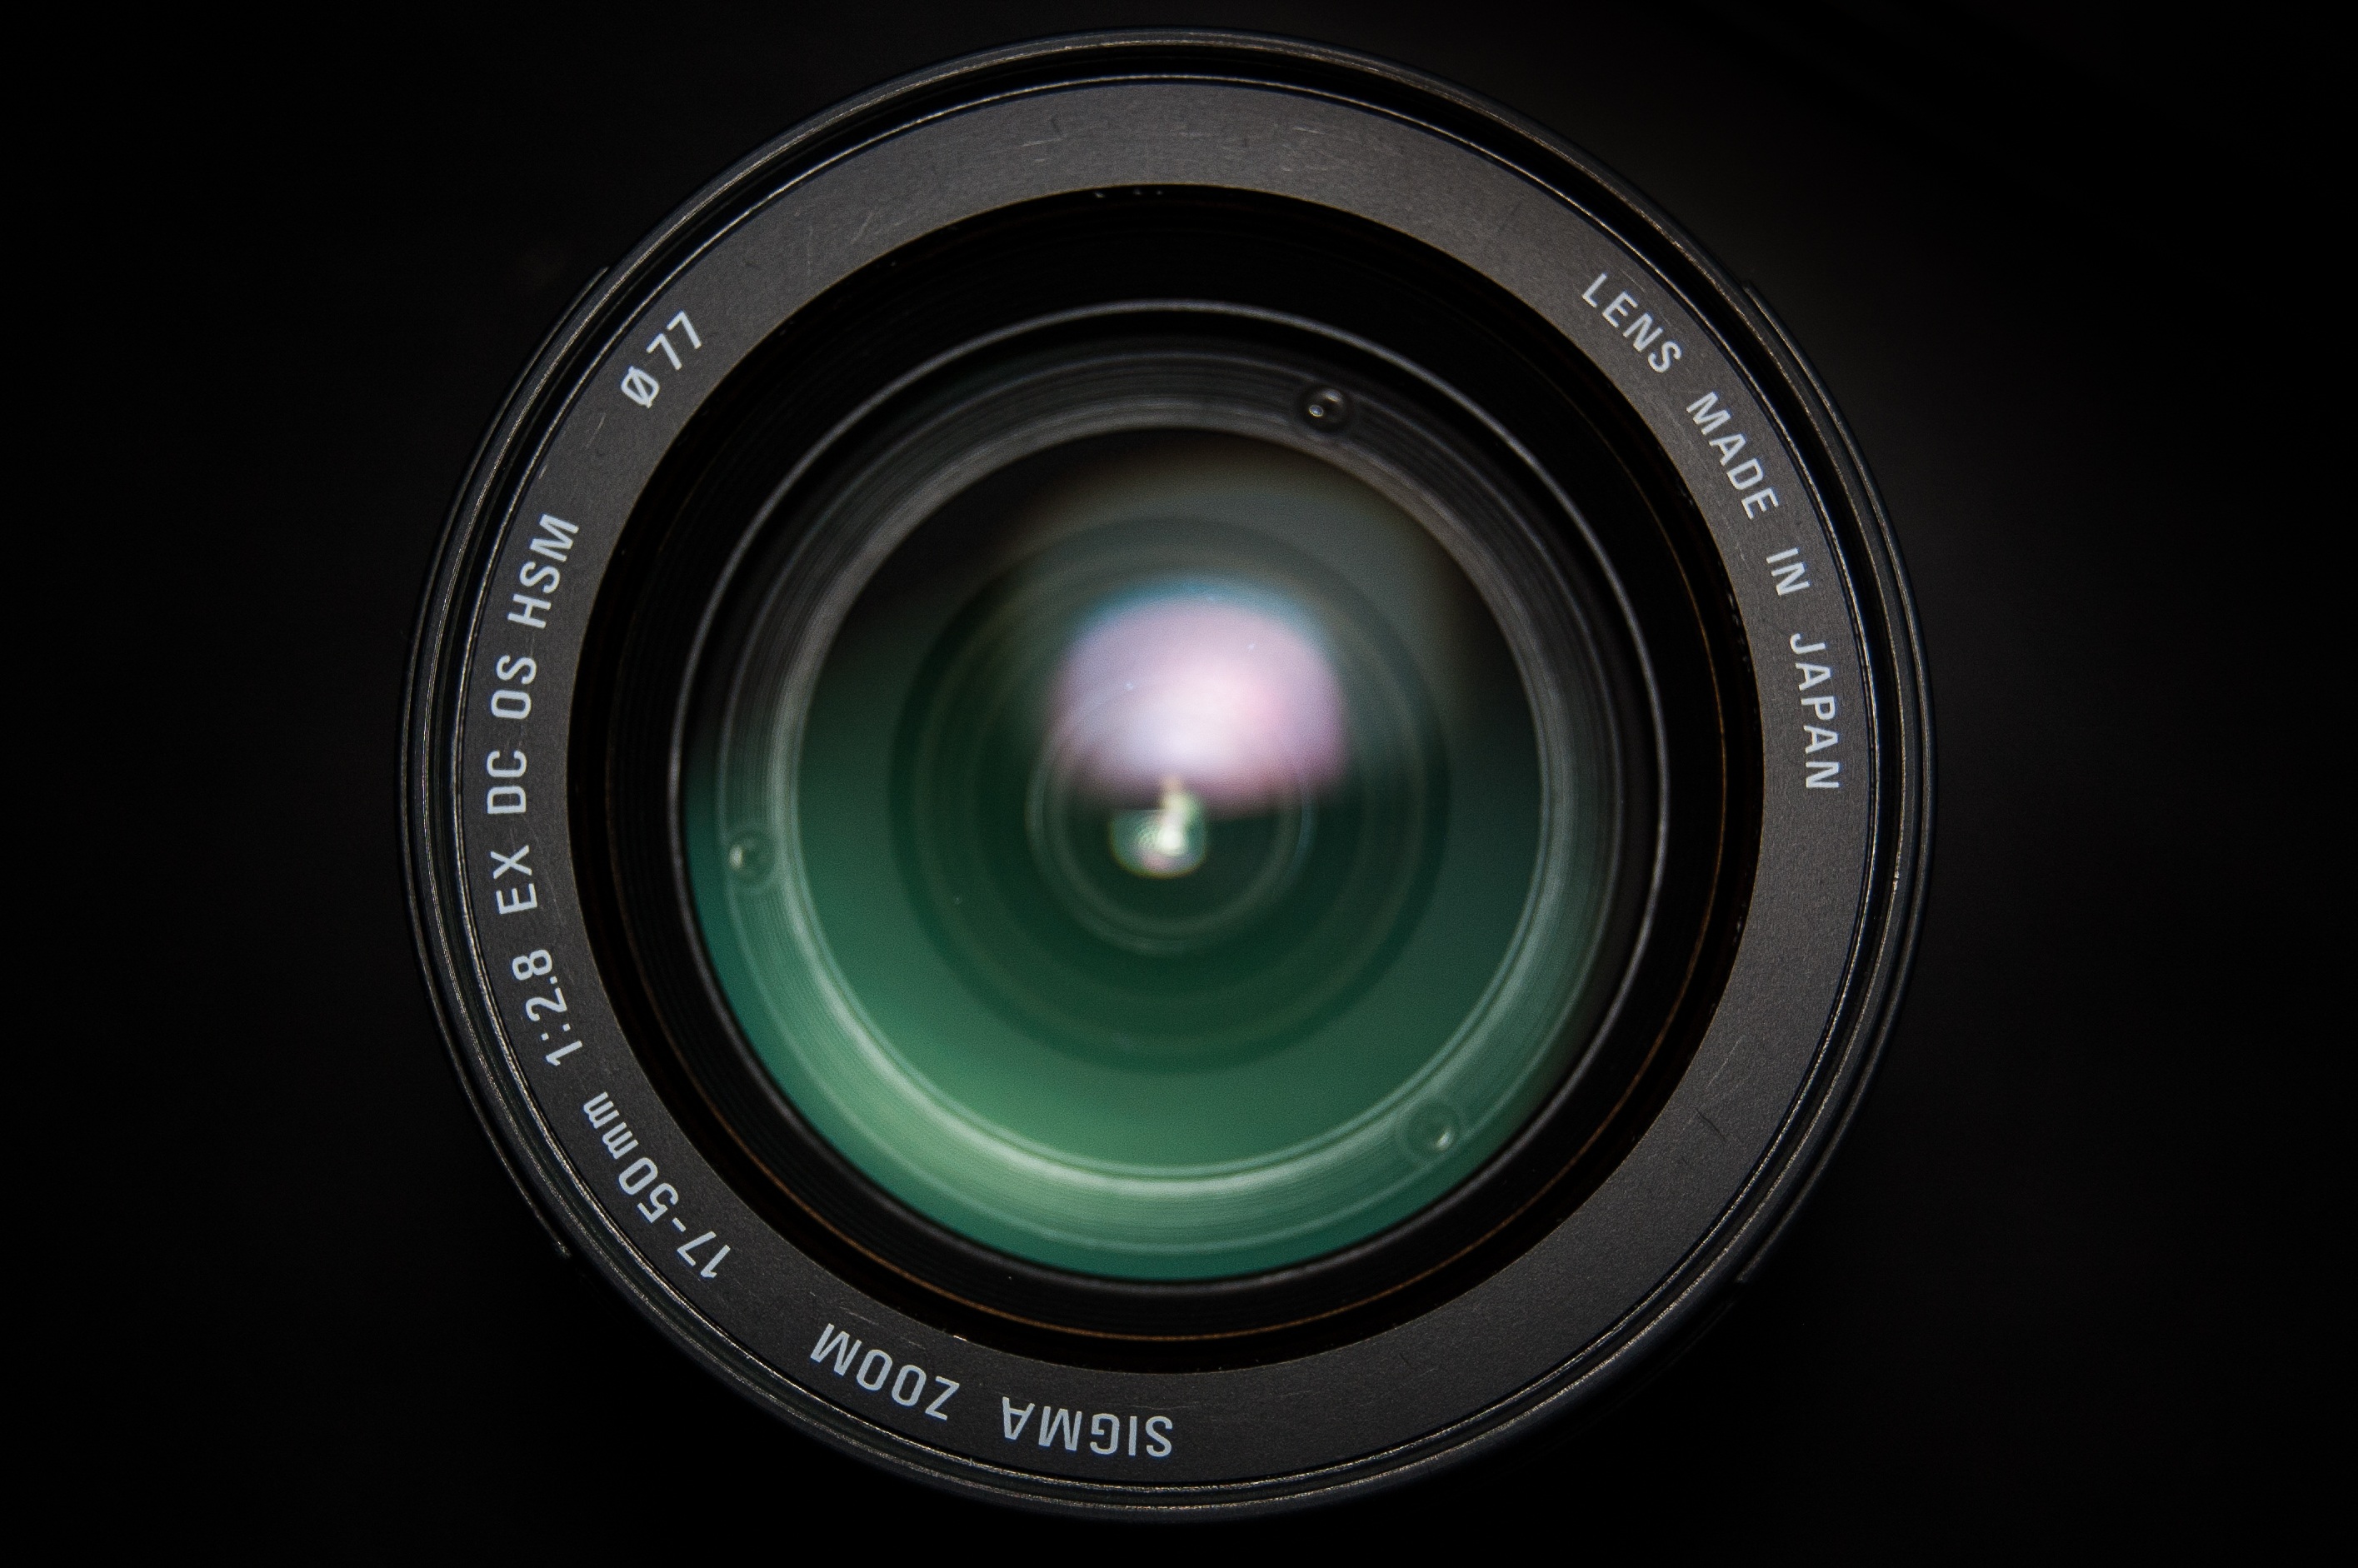
camera, photography, photographer, glass, photo, lens, monochrome, circle, reflex camera, flare, digital camera, zoom, foto, sigma, camera lens, digital slr, single lens reflex camera, cameras optics, mirrorless interchangeable lens camera, 17 50